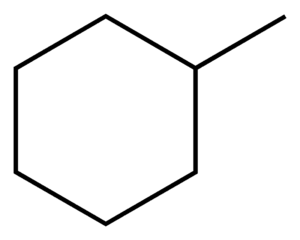
Le méthylcyclohexane est un hydrocarbure cyclique, un cycloalcane de formule brute C₇H₁₄. Il se présente comme un liquide incolore dégageant une faible odeur de benzène.